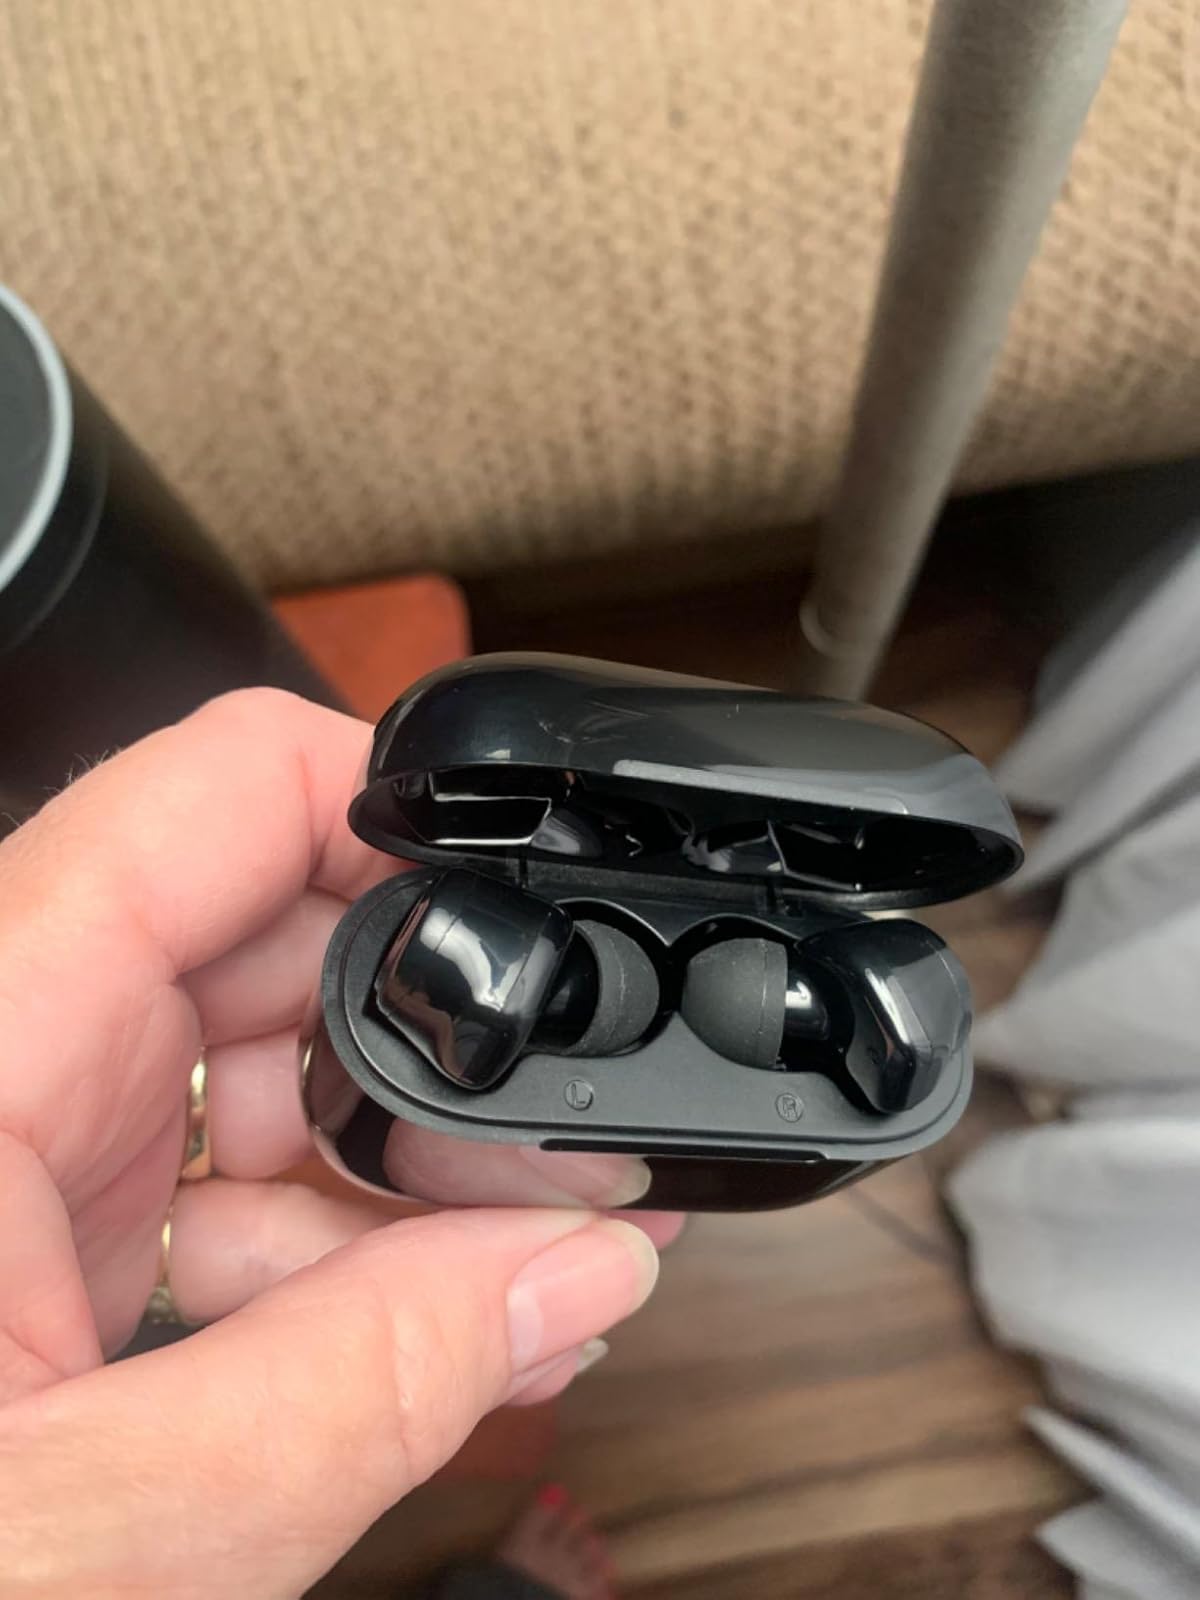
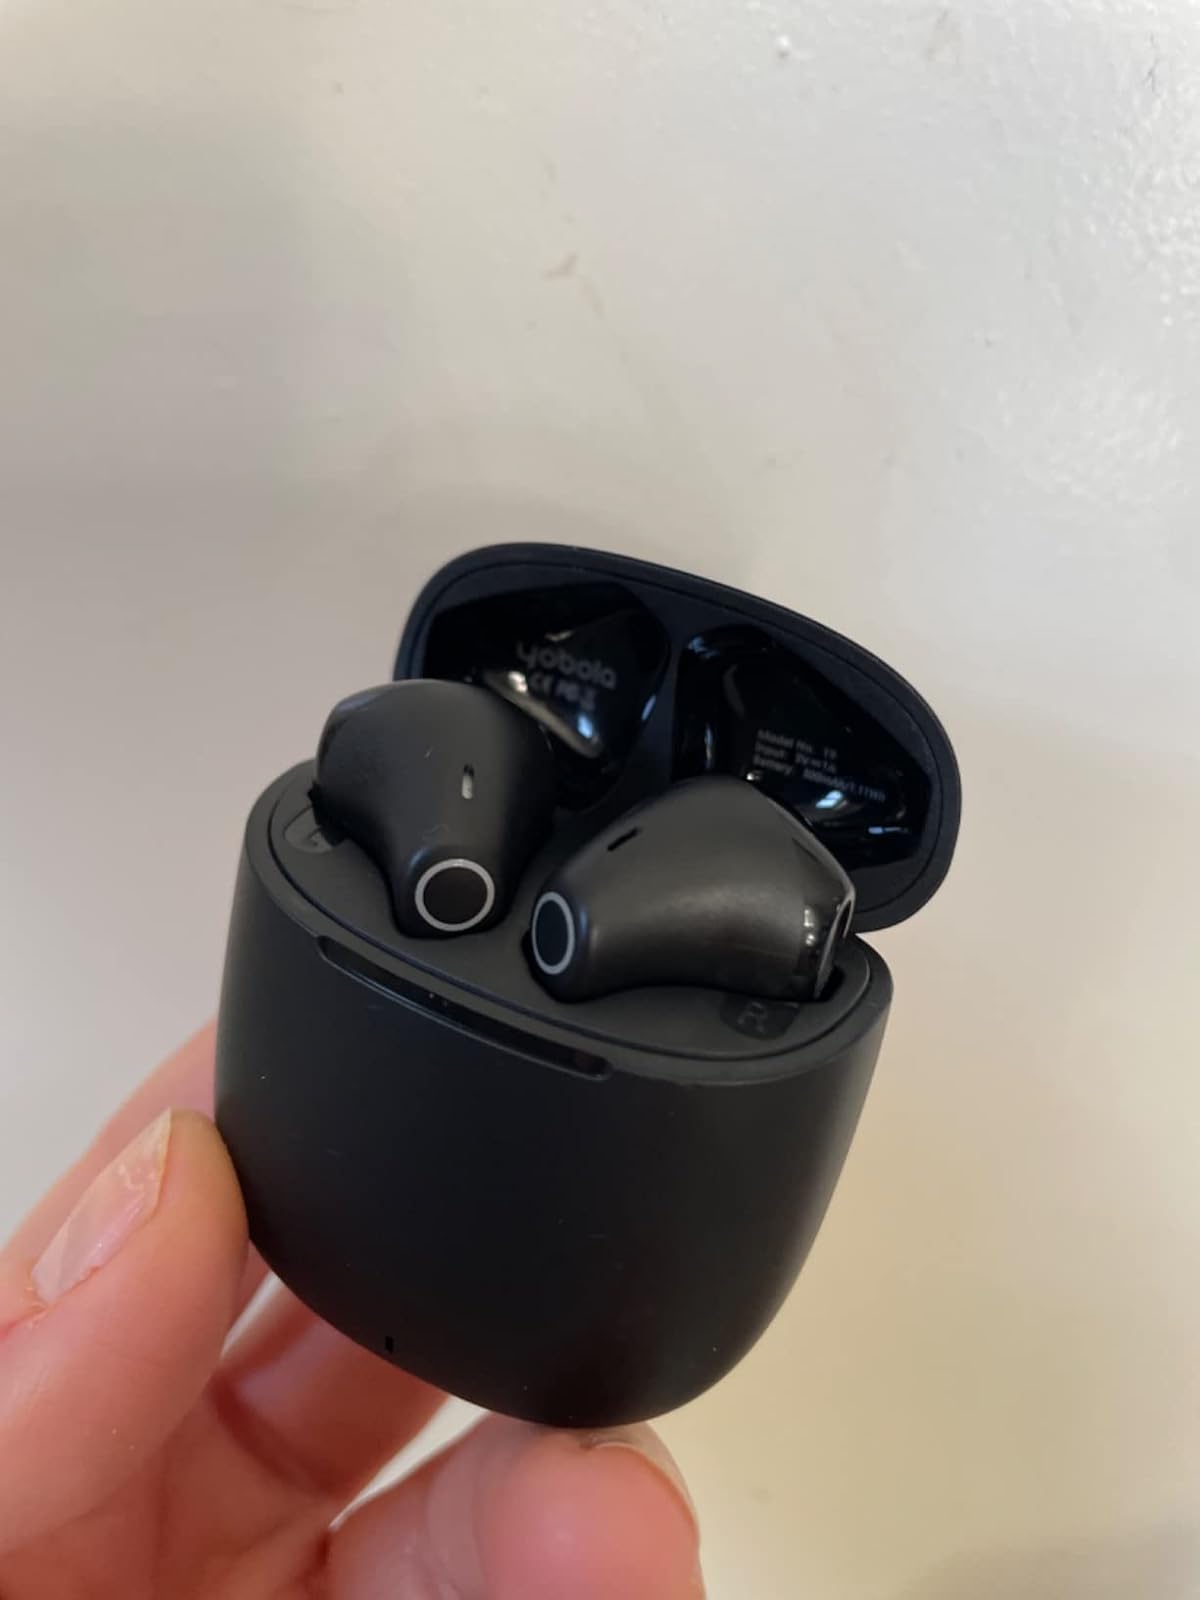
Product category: earbuds
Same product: no